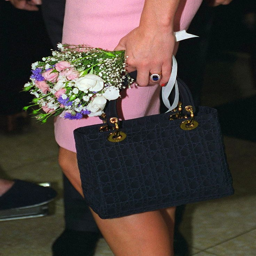
a close - up of person quilted handbag by person .